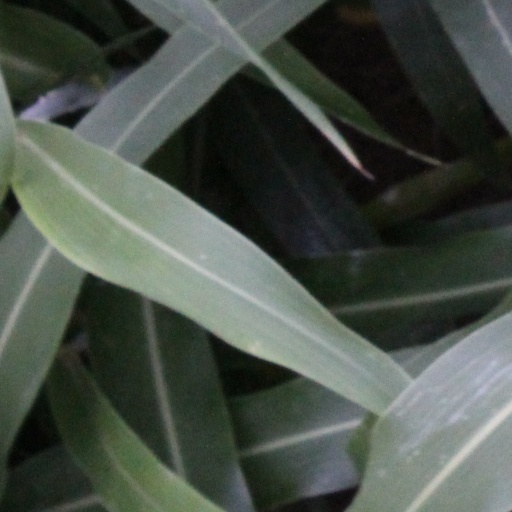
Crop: sorghum